Didhdhoo

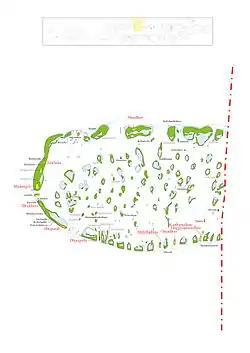
Alif Dhaal Atoll

Dhiddhoo (Dhivehi: ދިއްދޫ) is one of the inhabited islands of Alif Dhaal Atoll.